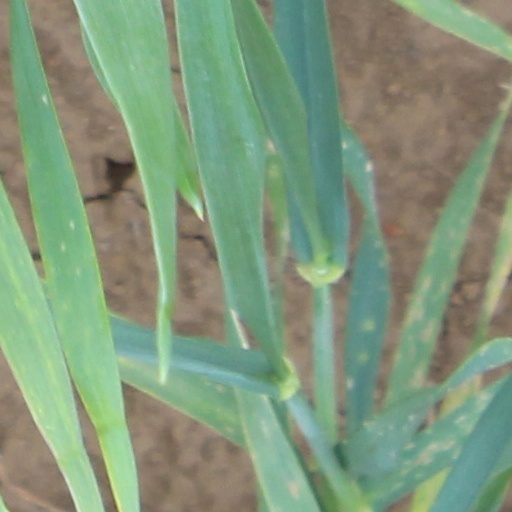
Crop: wheat